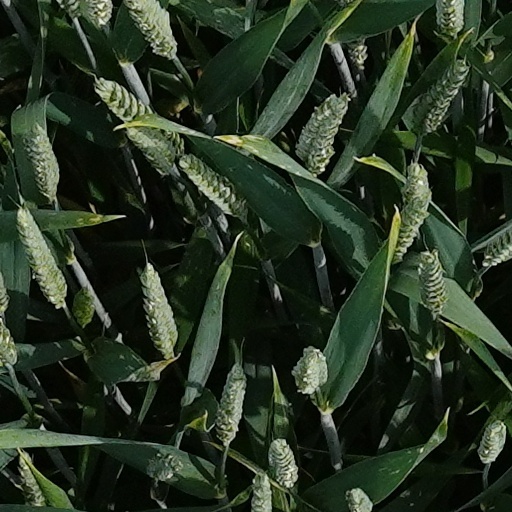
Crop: wheat